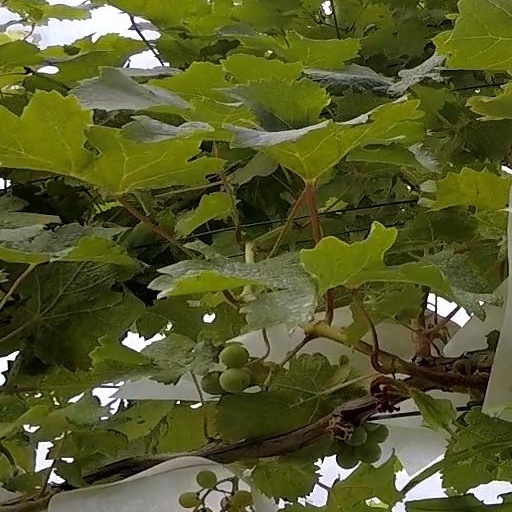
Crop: grape